Cassius Jackson Keyser

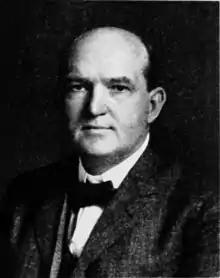

Cassius Jackson Keyser (May 15 1862 – May 8, 1947) was an American mathematician of pronounced philosophical inclinations.